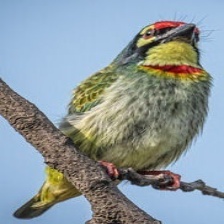
Species: COPPERSMITH BARBET
Scientific name: MEGALAIMA HAEMACEPHALA